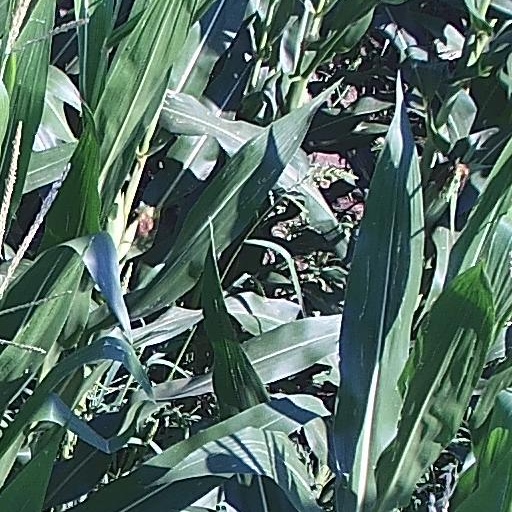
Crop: maize; corn